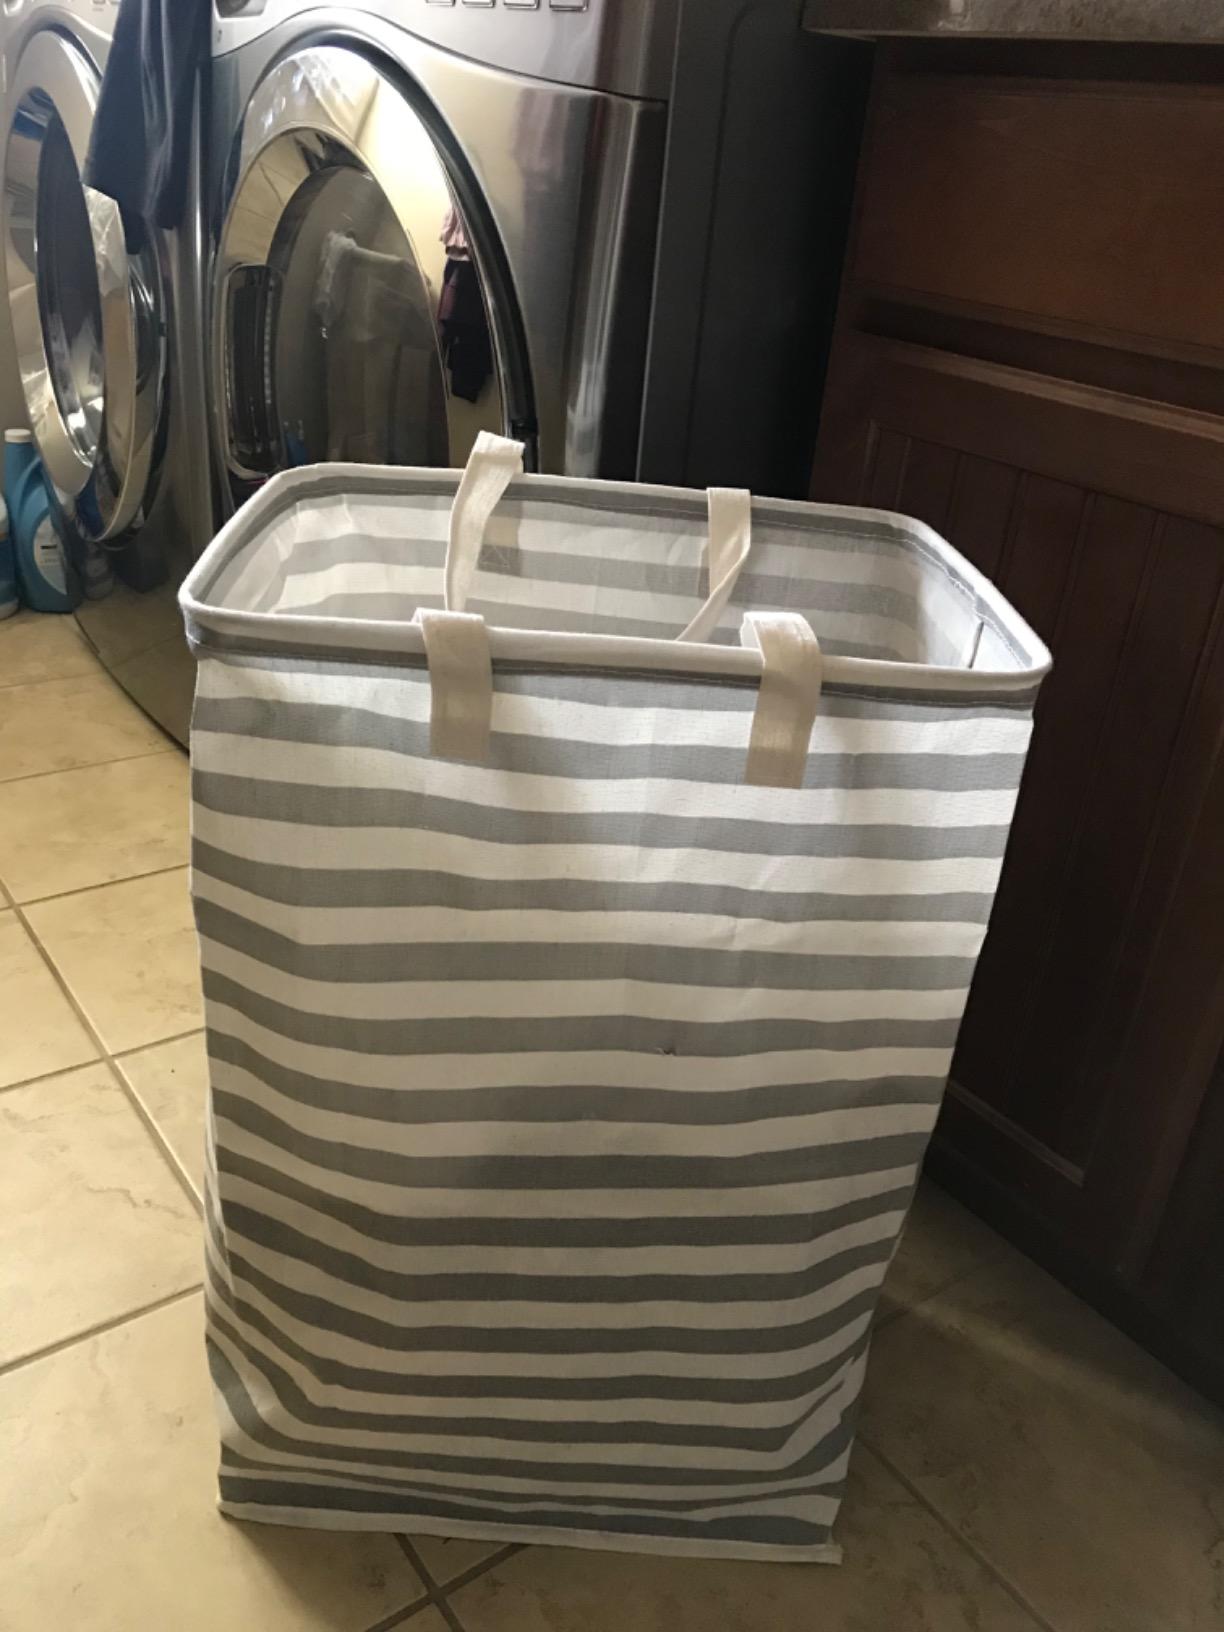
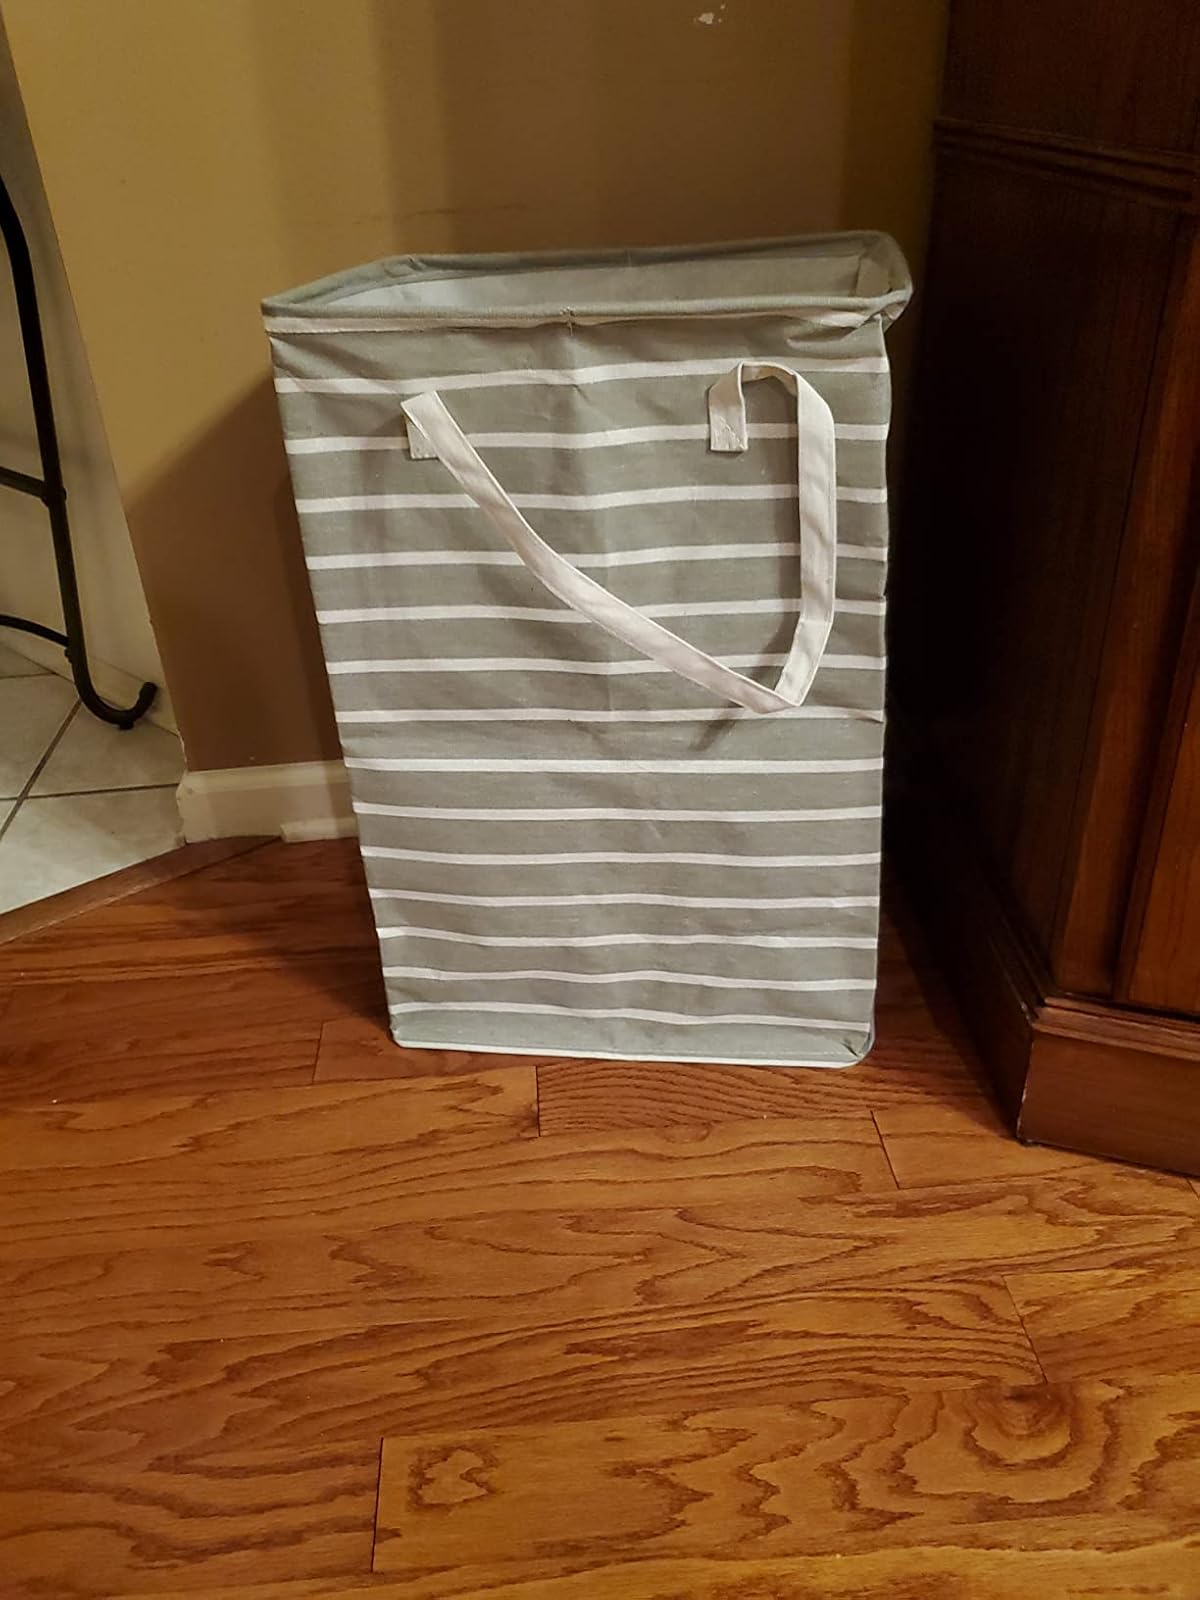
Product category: items_hamper
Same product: no